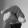
ASL letter: Q